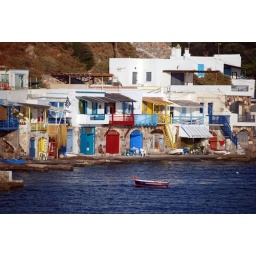
The brightly coloured doors are boat garages in this little fishing village/harbor.